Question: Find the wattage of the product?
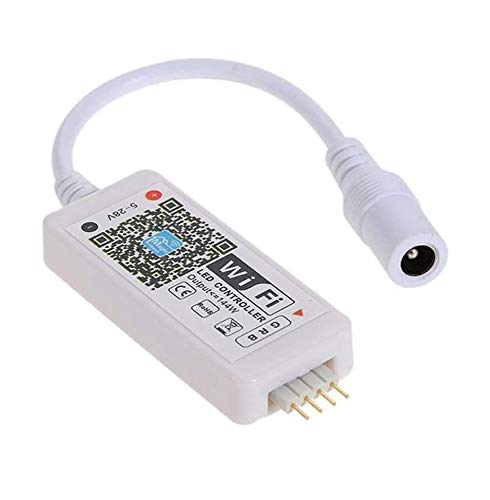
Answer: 144.0 watt